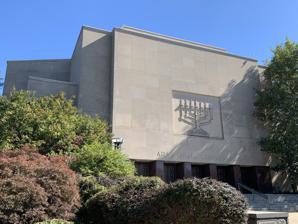
Building: Adas Israel Congregation (Washington, D.C.)
Country: United States of America
Year built: 1876
Largest Conservative synagogue in Washington, D.C. This article is about the modern synagogue. For the former synagogue, historic place, and now Jewish museum, see Lillian & Albert Small Capital Jewish Museum . For similarly named synagogues, see Adath Israel . This article contains wording that promotes the subject in a subjective manner without imparting real information . Please remove or replace such wording and instead of making proclamations about a subject's importance, use facts and attribution to demonstrate that importance. ( May 2015 ) ( Learn how and when to remove this message ) Adas Israel Congregation The current Adas Israel synagogue Religion Affiliation Conservative Judaism Ecclesiastical or organizational status Synagogue Leadership Rabbi Lauren Holtzblatt Rabbi Aaron Alexander Status Active Location Location 2850 Quebec Street NW, Washington, D.C. Country United States Location within Washington, D.C. Geographic coordinates 38°56′13″N 77°03′27″W / 38.9369°N 77.0575°W / 38.9369; -77.0575 Architecture Architect(s) Louis Levi (1908) Frank Grad and Sons (1951) Type Synagogue Date established 1876 (as a congregation) Completed 1876 (1st building) 1908 (2nd building) 1951 (in current location) Website www .adasisrael .org Adas Israel is a Conservative synagogue in the Cleveland Park neighborhood of Washington, D.C. , in the United States . It is the largest Conservative synagogue in the city. President Ulysses S. Grant and acting Vice President Thomas W. Ferry attended the dedication of its first building in 1876, the first time a sitting United States President had attended a synagogue service. The original structure is the oldest surviving synagogue building in Washington, D.C., and today is known as the Lillian & Albert Small Capital Jewish Museum . History Founding In 1869, about thirty Jewish immigrant families resigned from Washington Hebrew Congregation , the only Jewish congregation then in Washington, D.C., to form a more traditional, or Orthodox , alternative, which they called Adas Israel (lit. "Congregation of Israel"). These men and women sought a worship service more akin to the one they remembered from Europe, objecting to their former congregation's move toward Reform Judaism . For several years, they met in rented rooms and struggled to raise funds to build their own synagogue. Most of Adas Israel's founders came from various German and Central European states. A minority—around a fourth—came from Poland or other parts of the Russian Empire . Most listed their occupations as merchants and lived above or near their shops. Many families had more than four children. Most members of the congregation had lived in the nation's capital for more than ten years by the time the synagogue was dedicated. Roughly 35 families began the congregation. Some of their descendants attend Adas Israel today. Affiliation For the Jewish community, Adas Israel was a center of traditional worship. Its constitution affirmed the Orthodox religious practices to which members were committed and forbade religious reforms from ever being made. Prayers were read in Hebrew , with the exception of the prayer for the government, which could be recited in English after being read in Hebrew. A minyan took place daily. As time went on services began to change from the original forms. English was introduced into the services, at first to translate prayers. In the late 1920s, Adas Israel affiliated with the Conservative movement, and has remained a Conservative congregation since. Initially, Adas Israel followed Orthodox tradition with separate seating for men and women, but discontinued the practice in 1951. Today, Adas Israel “aspires to perpetuate Judaism, to enrich the lives of our members to celebrate Conservative Judaism at its creative best, and to bring Jews closer to God.” Adas Israel is a congregation focused on social consciousness and Jewish activism, sponsoring many community service projects. The congregation also provides many different means of being involved with Judaism. On Shabbat, as many as seven different services are held. These include traditional services, Havurah, an egalitarian minyan, potlucks for young professionals, and the Ruach Minyan . Role in the city Adas Israel has played an important role in the nation's capital from its founding. President Ulysses S. Grant and the President Pro Tempore of the Senate , Thomas White Ferry , attended the three-hour Orthodox dedication service on June 9, 1876. This was the first time a sitting U.S. president had attended a synagogue service. Local newspapers frequently reported on synagogue services and other communal events. Bat and Bar mitzvot , weddings, the High Holidays , Purim plays, and Passover celebrations all occasioned public notice. When President William McKinley was shot and killed by an assassin in Buffalo in 1901 , the congregation convened a special service in his memory. In 1963 Adas Israel was the first synagogue to be addressed by civil rights leader Dr. Martin Luther King Jr. President Lyndon Johnson attended a Thanksgiving Day service following the assassination of his predecessor, John F. Kennedy , in 1963. This interfaith service included a sermon by Rabbi Stanley Rabinowitz. That night, Johnson paraphrased Rabinowitz's words in a nationally televised address, speaking of how blessings can come from evil situations. Following Yitzhak Rabin ’s assassination in 1995, Vice President Al Gore and members of the Cabinet and Supreme Court attended a memorial service at Adas Israel. Other notable speakers at Adas Israel have included Presidents Richard Nixon and Gerald Ford , Vice President Hubert Humphrey , Israeli Prime Ministers Golda Meir and Yitzhak Rabin , Senator Robert F. Kennedy . and President Barack Obama. Buildings First building (1876–1908) Original Adas Israel synagogue located at 3rd and G Streets, NW Main article: Lillian & Albert Small Capital Jewish Museum § Adas Israel Synagogue After years of planning and fundraising, the congregation completed and dedicated its first synagogue building just in time for the nation's Centennial celebration—providing a strong and symbolic presence for Jewish immigrants. The synagogue stood at the corner of 6th and G Streets, NW, in the heart of the city's residential and commercial center, where many of the congregants lived and worked. An influx of immigrants from Eastern Europe and Russia swelled the congregation's numbers. The congregation continued in the original synagogue until 1908, when a new building at Sixth and I Streets, NW, was dedicated. The original building was sold to Stephen Gatti, an Italian fruit dealer and real estate investor who lived a block away. In the 1910s, Saint Sophia's Greek Orthodox Church worshipped in the second-floor sanctuary. A succession of churches followed in the 1920s to 1940s. During the course of the next 60 years, the former synagogue's first floor was divided into retail spaces and housed a bicycle shop, barber, Joseph Funger's grocery store, Anthony Litteri's delicatessen, and other businesses. In the 1960s, plans for the construction of Metro headquarters threatened the building with demolition. With the support of federal and city agencies, the Jewish Historical Society of Greater Washington saved the building and moved it three city blocks to Third and G Streets, NW. On September 1, 1969, President Richard Nixon signed a law authorizing the District to purchase the building and lease it to the Society for historic preservation purposes—at $1 a year for 99 years. The historic synagogue building was restored by the Jewish Historical Society of Greater Washington and became the home to the Lillian & Albert Small Jewish Museum. The synagogue building is Washington's oldest surviving synagogue building . It is listed on the National Register of Historic Places , the D.C. Inventory of Historic Sites, and the Historic American Buildings Survey . It is among the oldest synagogue buildings still standing in the United States. It is also an official project of the Save America's Treasures program.. In 2016, the building was moved 60 feet; in January 2019 it was moved again, one block down G Street Northwest, to F Street Northwest to a location where it has become part of a much larger Capital Jewish Museum . Second building (1908–51) Adas Israel's second location; now Sixth and I Historic Synagogue After outgrowing its original building at Sixth and G Streets, NW, the congregation constructed a new structure at Sixth and I Streets, NW. The cornerstone was laid in 1906. Architect Louis Levi of Baltimore designed the building in the Moorish style that was popular for synagogue architecture at the time. The building was dedicated on January 5, 1908. While at Sixth and I, the congregation grew vastly. Consequently, in 1943 the congregation purchased land for a new building on Connecticut Avenue, NW, outside the city's center core. In 1951, the congregation moved to its current location at Connecticut Avenue and Porter Street, NW. The Sixth and I building was purchased and occupied by the Turner Memorial African Methodist Episcopal Church . In 2002, when Turner moved to Hyattsville, Maryland, and offered the building for sale, Laura Cohen Apelbaum, current director of the Jewish Historical Society of Greater Washington, appealed to the Jewish community to save the building. Three real estate developers, Shelton Zuckerman, Abe Pollin , and Douglas Jemal, placed a winning bid of $5 million on the property. Today, the former Adas Israel building is known as the Sixth and I Historic Synagogue and serves as a hub of religious and cultural Jewish life for young professionals in Washington. The space also hosts many popular book talks and concerts by locally and nationally recognized authors and performers each year. Current building (1951–present) Current location of Adas Israel synagogue at 2850 Quebec Street, NW in Cleveland Park In the 1930s and 1940s, Adas Israel's members began to move uptown. The congregation initially intended to purchase land at Connecticut Avenue and Ellicott Street, NW. When that site was deemed too small, a larger triangular site at Connecticut and Porter Street, NW, was found and determined to be suitable. The congregation, led by longtime President Joseph Wilner, built a large new facility at Connecticut Avenue and Quebec Street, NW, in the Cleveland Park neighborhood, in 1951. Architects Frank Grad and Sons designed the building in a style favored by many synagogues built after the Second World War: clean lines, large scale, and bright interiors. The cornerstone for the new building was laid in 1950; the building was dedicated later that year. The new Adas Israel, which cost nearly $1.3 million, included a 300-seat chapel, two social auditoriums, 14 classrooms and a 1,500-seat sanctuary with a balcony, a hidden choir loft, an organ, an Ark framed in black onyx and marble, and five heavy bronze doors which opened onto a lobby decorated in red marble that led to a large, open plaza overlooking the intersection. A large engraved menorah—chosen as a symbol of Judaism after much debate within the congregation—graces the façade facing the plaza. Morris Gewirz, for whom one of the building's auditoriums was named (the other was named for his site commission co-chair Abraham Kay), declared, "This great edifice stands like a mighty colossus of spiritual strength." The school wing and auditoriums were added in 1958. Adas Israel further renovated and expanded the building in 1988. It rededicated the building in 1990, with a speech by former Israeli Ambassador Abba Eban . The building underwent major renovations in 2013. People Notable clergy and staff For the congregation's first several years, paid hazzanim (cantors) and volunteers from within the congregation met worship needs. This practice was in keeping with the Jewish tradition of forming congregations and often conducting worship without religious functionaries. The first cantor, Joseph A. Cohen, served briefly in 1872–73. Adas Israel's second cantor, Jacob Voorsanger, attended the Jewish Theological Seminary in Amsterdam before immigrating to the United States in 1873. Voorsanger, who served from 1876 to 1877, left Adas Israel after only one year. He later gained fame as the rabbi of San Francisco's leading Reform congregation, Temple Emanu-El. During the early years, the congregation asked clergy to fill multiple duties, including as teachers and even as shochets (ritual butcher). One shochet aroused criticism for teaching classes in his bloody clothing. In 1898, Adas Israel hired Morris Mandel, who had been in the third graduating class of the Jewish Theological Seminary, as its first rabbi. He became Adas Israel's first clergyman trained in the United States. Many members objected to his hiring, and generally to having a rabbi, as shown in this excerpt from the congregation minutes of August 23, 1898: "Mr. Lewis wished to know what functions Mr. Mandel was to perform, whether Rabbi or Teacher? The President answered that he was Rabbi and teacher both. Mr. M. Roginsky and Mr. Isaac Levy ... objected to having a rabbi." Rabbi Julius Loeb served the congregation from 1901 to 1906. Ordained in 1889 at the Yeshiva in Brisk (Brest-Litovsk), Russia, he immigrated to the United States in 1890. In response to the changing congregation, which had many members newly arrived from Eastern Europe who did not speak English, he delivered sermons in Yiddish. The first three decades of the 20th century saw a multitude of rabbis, some remaining with the congregation for under a year. Adas Israel hired clergy for one-year terms until the 1940s. Lithuanian-born Solomon Metz took over as rabbi in 1930 and remained until 1951—becoming Adas Israel's first long-term rabbi. Louis Novick was cantor from 1923 to 1946, followed by  Jacob Barkin from 1946 to 1958. Barkin performed in many concerts, secular and religious, appearing with the National Symphony Orchestra many times. While at Adas Israel, he received an offer to join the Metropolitan Opera, but he turned it down so he could continue being a cantor. In 1951, Baltimore-born Rabbi David Panitz replaced Metz. He departed in 1959, serving Temple Emanuel in Paterson, New Jersey, until 1988. In 1960, Rabbi Stanley Rabinowitz was hired from Minneapolis, and remained the senior rabbi for 26 years, also serving as president of the Rabbinical Assembly (a national organization of Conservative Jewish rabbis). Cantor Arnold Saltzman (now a rabbi) served the congregation for 24 years, beginning in the early 1980s. Rabbi Jeffrey Wohlberg succeeded Rabinowitz following his retirement in 1986. Like Rabinowitz, Wohlberg served as president of the Rabbinical Assembly . Under his leadership, the congregation created the Garden of the Righteous program to honor righteous Gentiles who rescued Jews during the Holocaust. Rabbi Gil Steinlauf succeeded Rabbi Wohlberg as senior rabbi.  Today, Rabbis Holtzblatt and Alexander serve as the congregation's co-senior rabbis. Adas Israel is the only synagogue that has ever had three national presidents of the North American Association of Synagogue Executives (NAASE): Abe Shefferman, Sandy Cohen, and Glenn Easton. Congregants During the late 1800s and early 1900s, many Eastern European Jews arrived in Washington and joined Adas Israel. Meanwhile, Yiddish replaced German and English as the language recorded in the congregation's board minutes. So many new congregants joined that Adas Israel outgrew its first building and relocated in 1908. Arthur Welsh , the United States' first Jewish aviator and an employee of the Wright brothers, was married at Adas Israel in 1907. Welsh is buried in Adas Israel's cemetery in Southeast Washington. In 1912, the congregation listed 186 members (families) on its rolls. By 1934 the congregation's membership rolls had grown to 354, and expanded further two years later to around 400, then 480 in 1938, 512 in 1939, 530 in 1940, 607 in 1944, and 777 in 1948. This rapid growth reflected the influx of Jews into Washington to work for the federal government during the New Deal, World War II, and beyond. A 1940 membership survey found that 85 percent of the congregants lived above U Street, NW, and west of 16th Street, NW. This finding resulted in the congregation moving to its current building in Cleveland Park. From the time Congressman Sol Bloom joined in 1926, Adas Israel has had its share of prominent congregants. Many members of Congress, Cabinet officials, and federal employees have been members of Adas Israel. Israeli Ambassador Yitzhak Rabin and his wife Leah worshiped at Adas Israel during his tenure as ambassador to the United States. So have many of their successors. A membership survey in 1965 revealed that Adas Israel had 1,132 families with 478 children enrolled in its school. Many of the Washington area's prominent Jews were among the synagogue's members. That remains true today, as does Adas Israel's status as the capital city's largest Conservative congregation. Today Adas Israel has 1,750 households as members, with almost 500 children enrolled in the religious school and 120 in the nursery school. Affinity groups and institutions Cemetery Adas Israel established a cemetery at 1400 Alabama Avenue, SE, in 1869, the year of the congregation's founding. Among the notable burials in the cemetery are Arthur L. Welsh , the country's first Jewish aviator; Stephen Theodore Norman, the grandson of Theodor Herzl ; and the noted neoconservative commentator Irving Kristol . Religious school By 1872, before the synagogue was built, the young Adas Israel Congregation held religious classes for boys and girls for two hours in the afternoon, several times a week. Members typically paid $1.00 a month for each child's tuition. During the early years, the congregation had difficulty maintaining a school. By 1925, though, 227 students were enrolled in the school. That number grew to 320 by 1939. Because of space concerns, the school had to meet outside the synagogue, including at the Jewish Community Center on 16th Street, NW. The entire school first met in one place when Adas Israel built its Cleveland Park synagogue in 1951. The congregation held its first Bat Mitzvah in 1962. In 1973 the Congregation began the short-lived Tel Shalom summer camp in West Virginia for fourth to tenth graders. Adas Israel today also runs Gan HaYeled, a nursery school for children younger than five years old. The Melvin Gelman Religious School teaches students in grades K–12, with Ma'a lot DC allowing teenagers to continue studying following their bar and bat mitzvahs. Sisterhood The Adas Israel Ladies’ Auxiliary organized officially in 1898 and elected Julia Oppenheimer, wife of congregation president Simon Oppenheimer, as its first president. Newspaper articles provide accounts of Sisterhood activities—from lectures and music performances to strawberry fairs and picnics that raised money for the congregation. Today the organization is known as the Sisterhood. Members of the Sisterhood have long played a major role in the National Women's League. Brotherhood/Men’s Club Adas Israel's Brotherhood first formed in 1941, with Irvin Goldstein serving as its first president. It later took the name Men's Club, which it holds today. Three Adas Israel members, Max Goldberg, Jacob Lish, and Mark Berlin, have served as national Men's Club presidents. Other groups Adas Israel held its first Havurah (self-led) service in 1972, the first at any Conservative Jewish congregation. It also held its first self-led study group that year. Since then, Adas Israel has had a wide variety of lay-led groups, including the egalitarian minyan, Ruach Minyan , and groups for young professionals and senior citizens. See also Judaism portal United States portal List of synagogues in the United States Judaism in the United States References